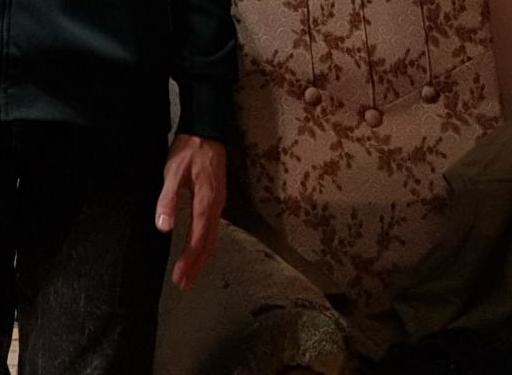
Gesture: no_gesture